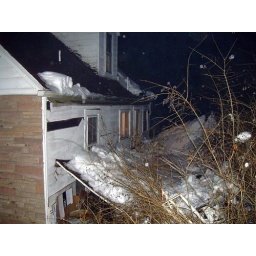
There are a number of chairs and tables under there. A small refrigerator. A gas grill. Probably all lost.